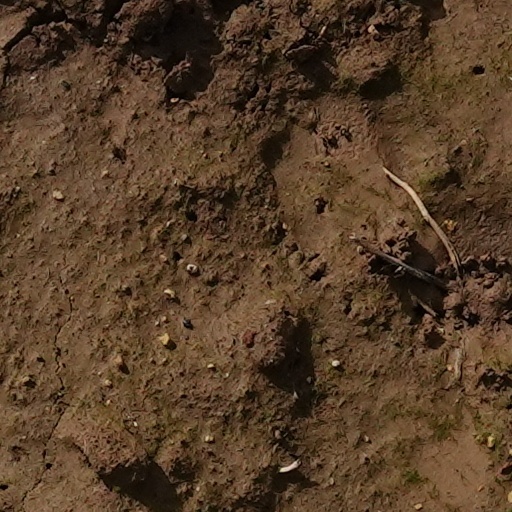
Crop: wheat